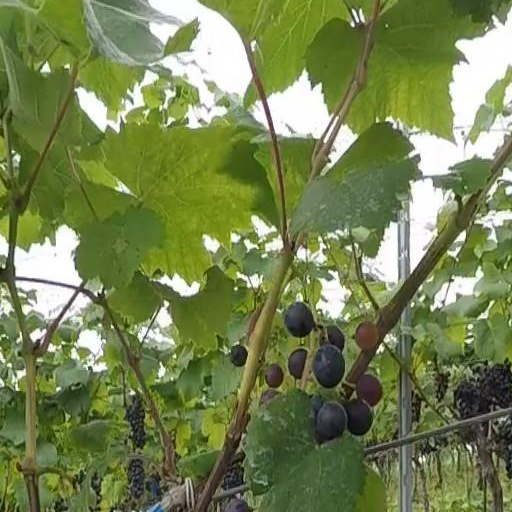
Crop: grape